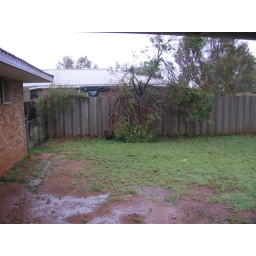
Next door's tree over our fence